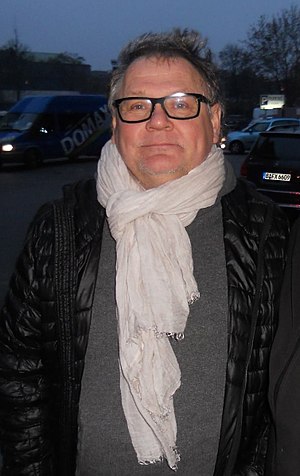
Janusz Kamiński
Janusz Kamiński er en polsk Oscar-vindende filmfotograf og instruktør. Han er kendt for sit samarbejde med Steven Spielberg og siden Schindlers liste i 1993, har han fotograferet alle dennes film.